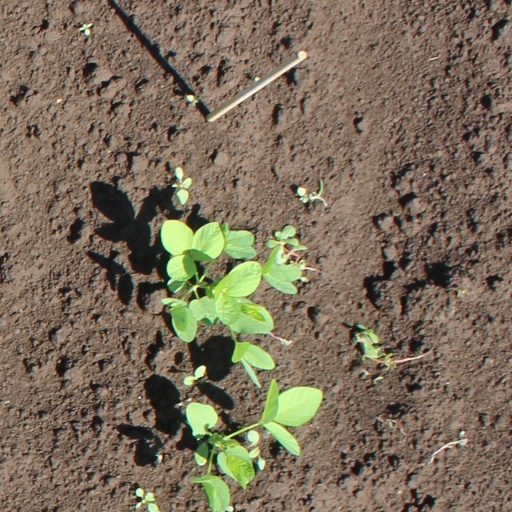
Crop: soybean